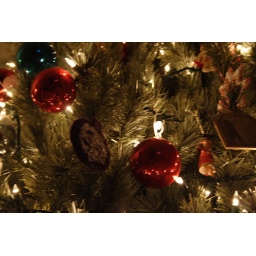
i love red and i love red glass bal ornaments, so they're all over our tree